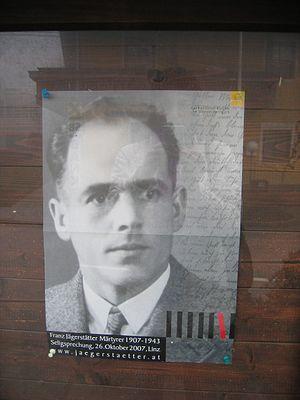
Franz Jägerstätter, né le 20 mai 1907 à St. Radegund, près de Salzbourg, et exécuté le 9 août 1943 à Berlin, est un objecteur de conscience autrichien. Victime du régime nazi, il est vénéré comme bienheureux et martyr par l'Église catholique.
Ceci est la liste des béatifications approuvées par Benoît XVI. Ce qui ne veut pas dire qu'il en présida la cérémonie et liturgie officielle. Benoît XVI est en effet revenu à l'usage antique de ne généralement plus présider lui-même les cérémonies de béatification. Au cours de son pontificat, il y eut 116 cérémonies